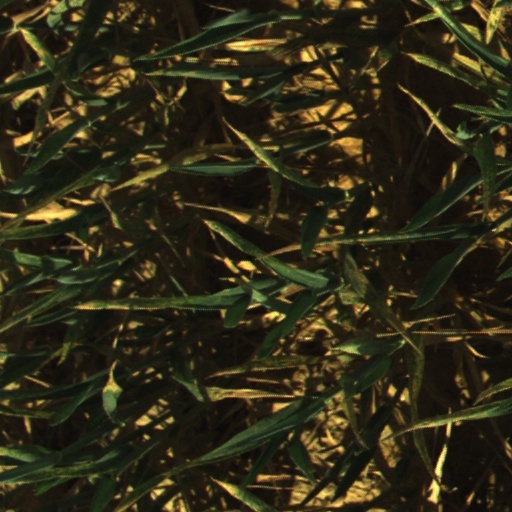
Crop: wheat